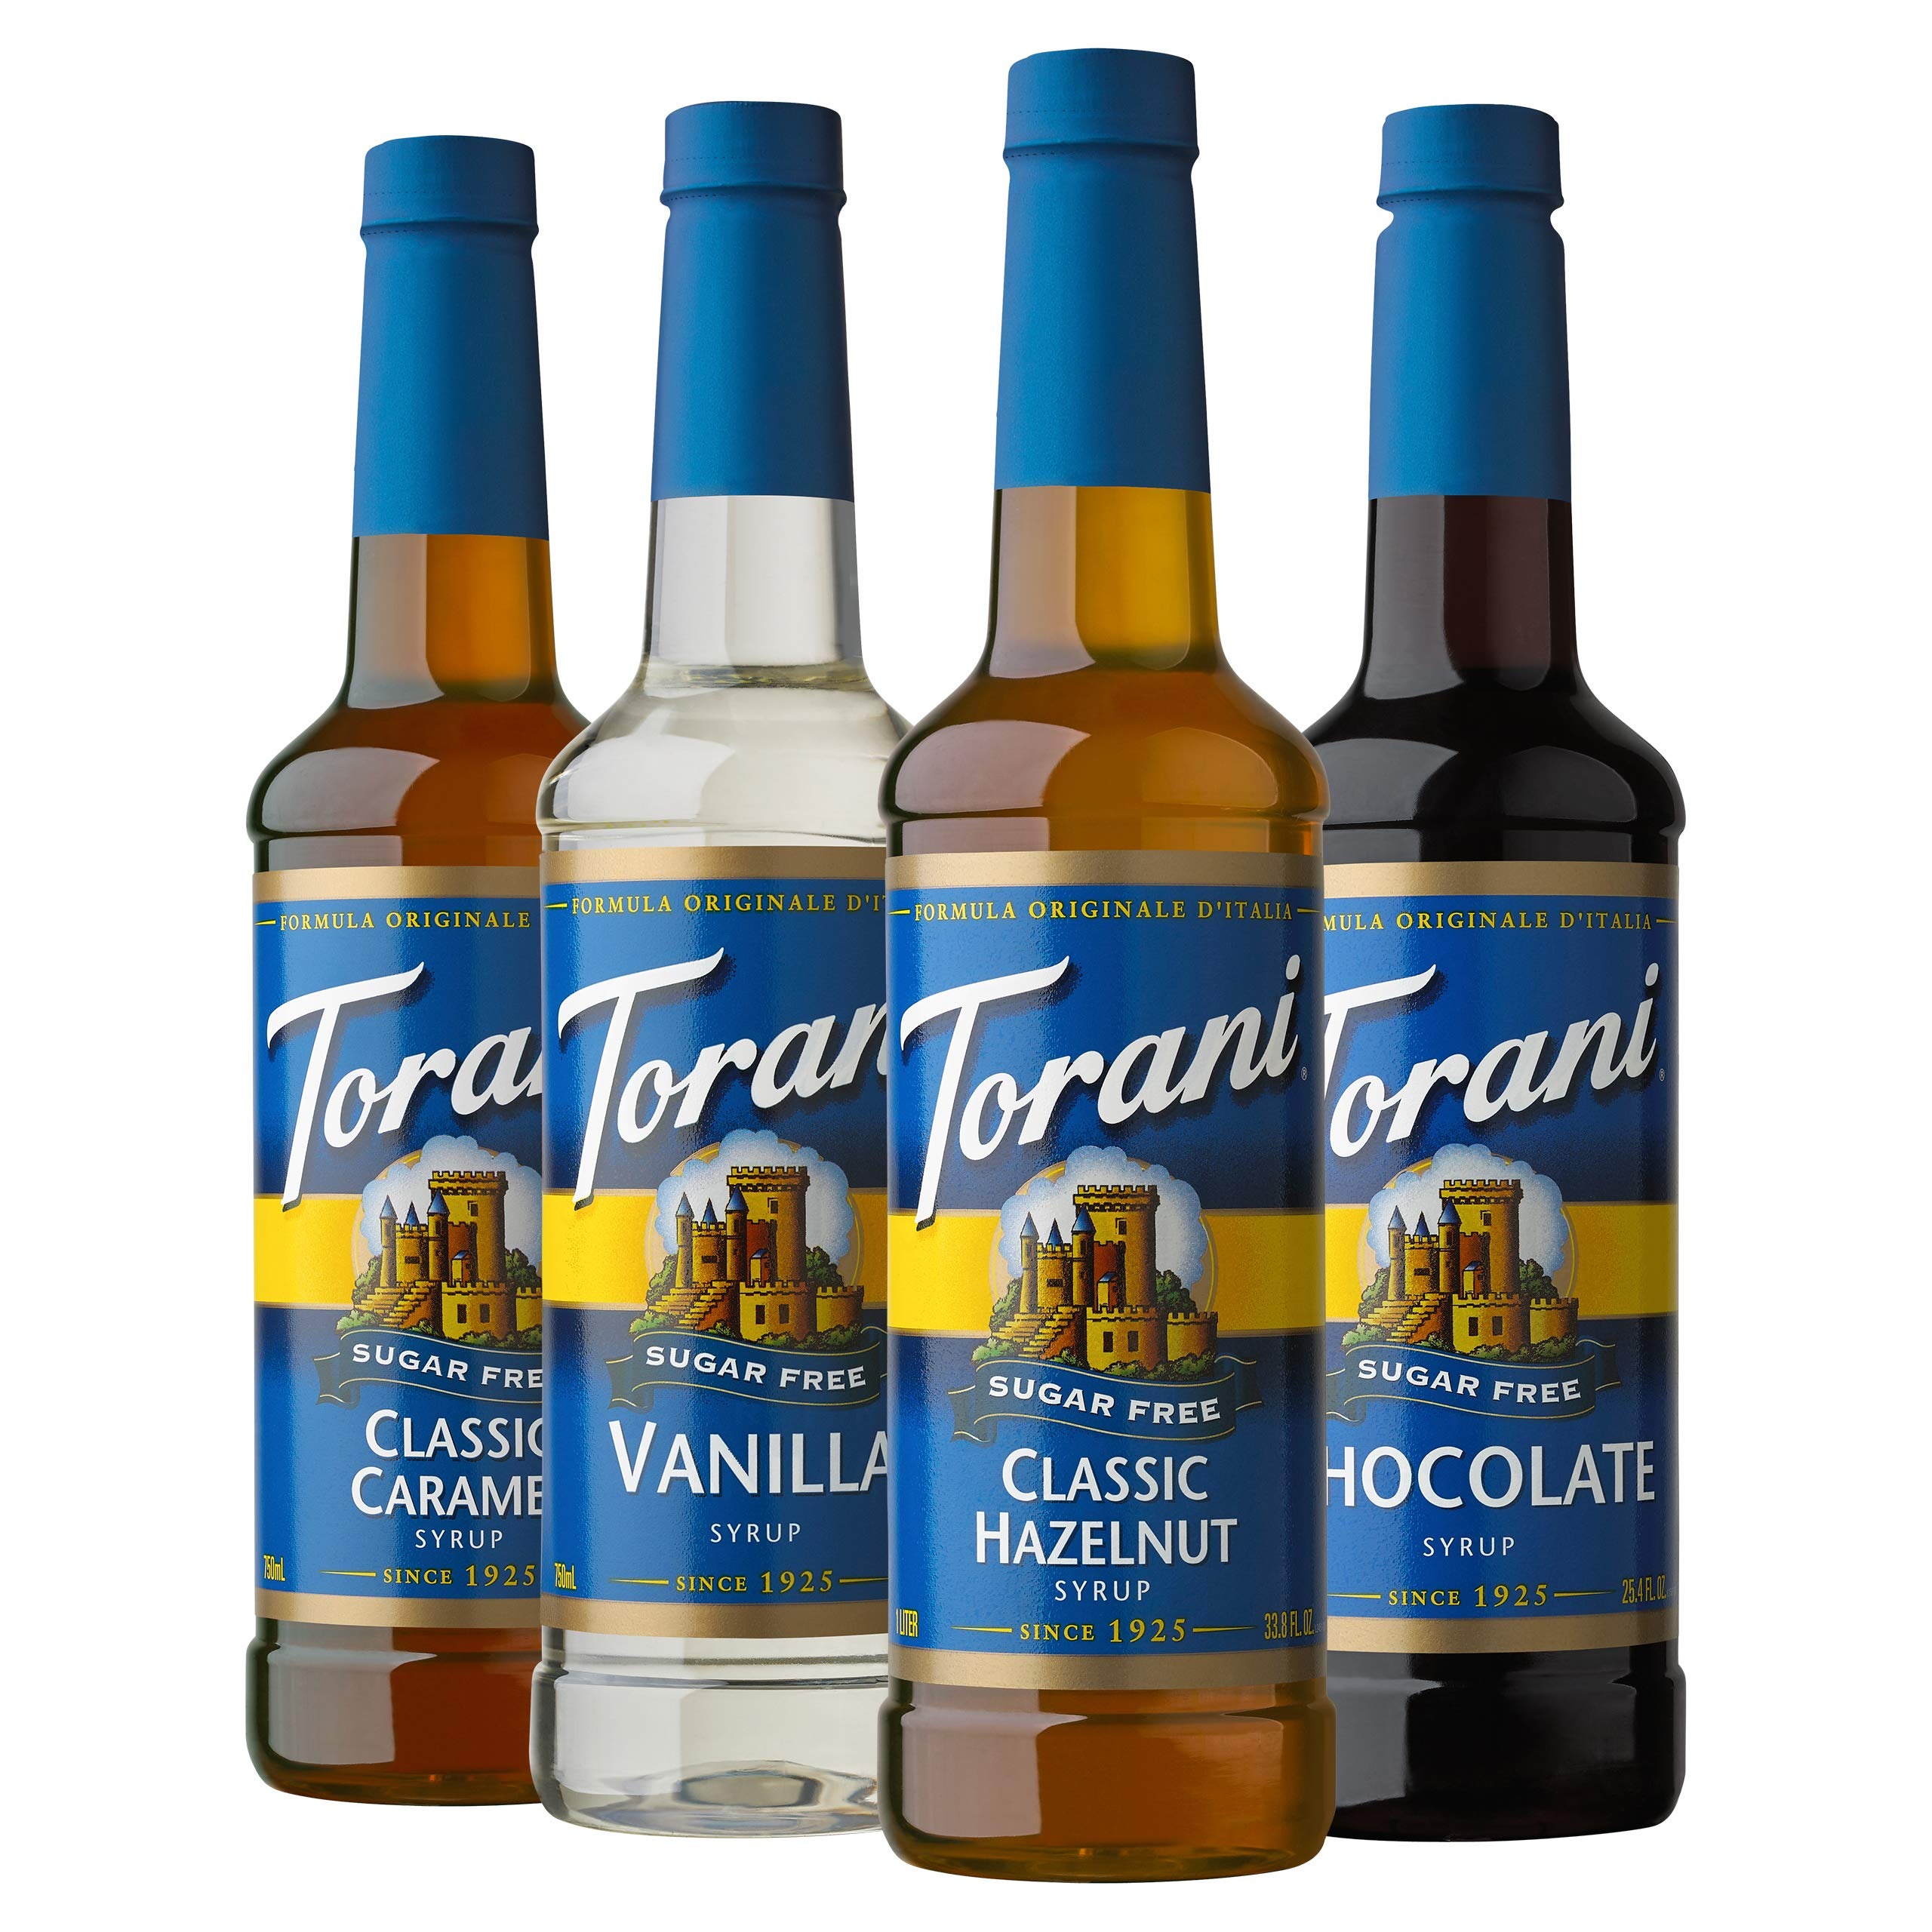
Item Name: Torani Sugar Free Syrup, Variety Pack, 25.4 Ounce (Pack of 4)
Bullet Point 1: Sugar Free Variety Pack: This zero calorie coffee lover syrup set contains 1 33.8 ounce bottle of each of the following keto friendly flavors: Vanilla, Classic Hazelnut, Classic Caramel, and Chocolate
Bullet Point 2: Skip The Extra Calories: Enjoy drinks, desserts, and other treats made with our Sugar Free syrups, sweetened with sucralose and naturally fat free; 0 Calories, 0 Sugar, 0 Carbs, Keto Friendly, Gluten Free, and Kosher
Bullet Point 3: Embrace Your Inner Flavorista: Torani makes a wide array of syrups and sauces in tantalizing flavors to help you create your own homemade coffeehouse favorites, fruity delights and custom soda creations
Bullet Point 4: Authentic Coffeehouse Flavor: From caramel to French vanilla to hazelnut and everything in between, our syrups and sauces are here to help you create tantalizing lattes, cappuccinos, cold brews and frappes
Bullet Point 5: Mix Up Some Magic: Discover how our syrups can help you make truly creative flavored teas, lemonades, smoothies, Italian sodas, coffees, cocktails, mocktails, snow cones, sparkling waters and more
Value: 101.6
Unit: Fl Oz

Price: 25